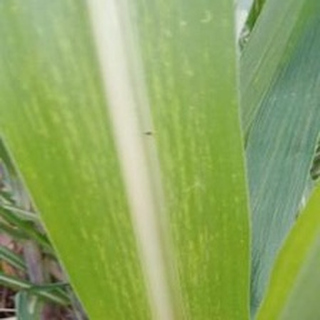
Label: sugarcane_mosaic